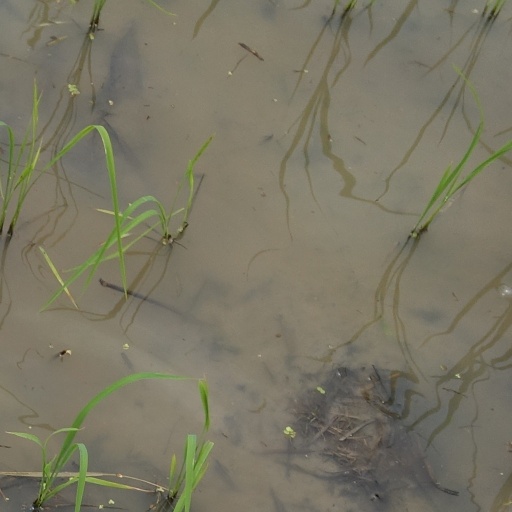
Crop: rice